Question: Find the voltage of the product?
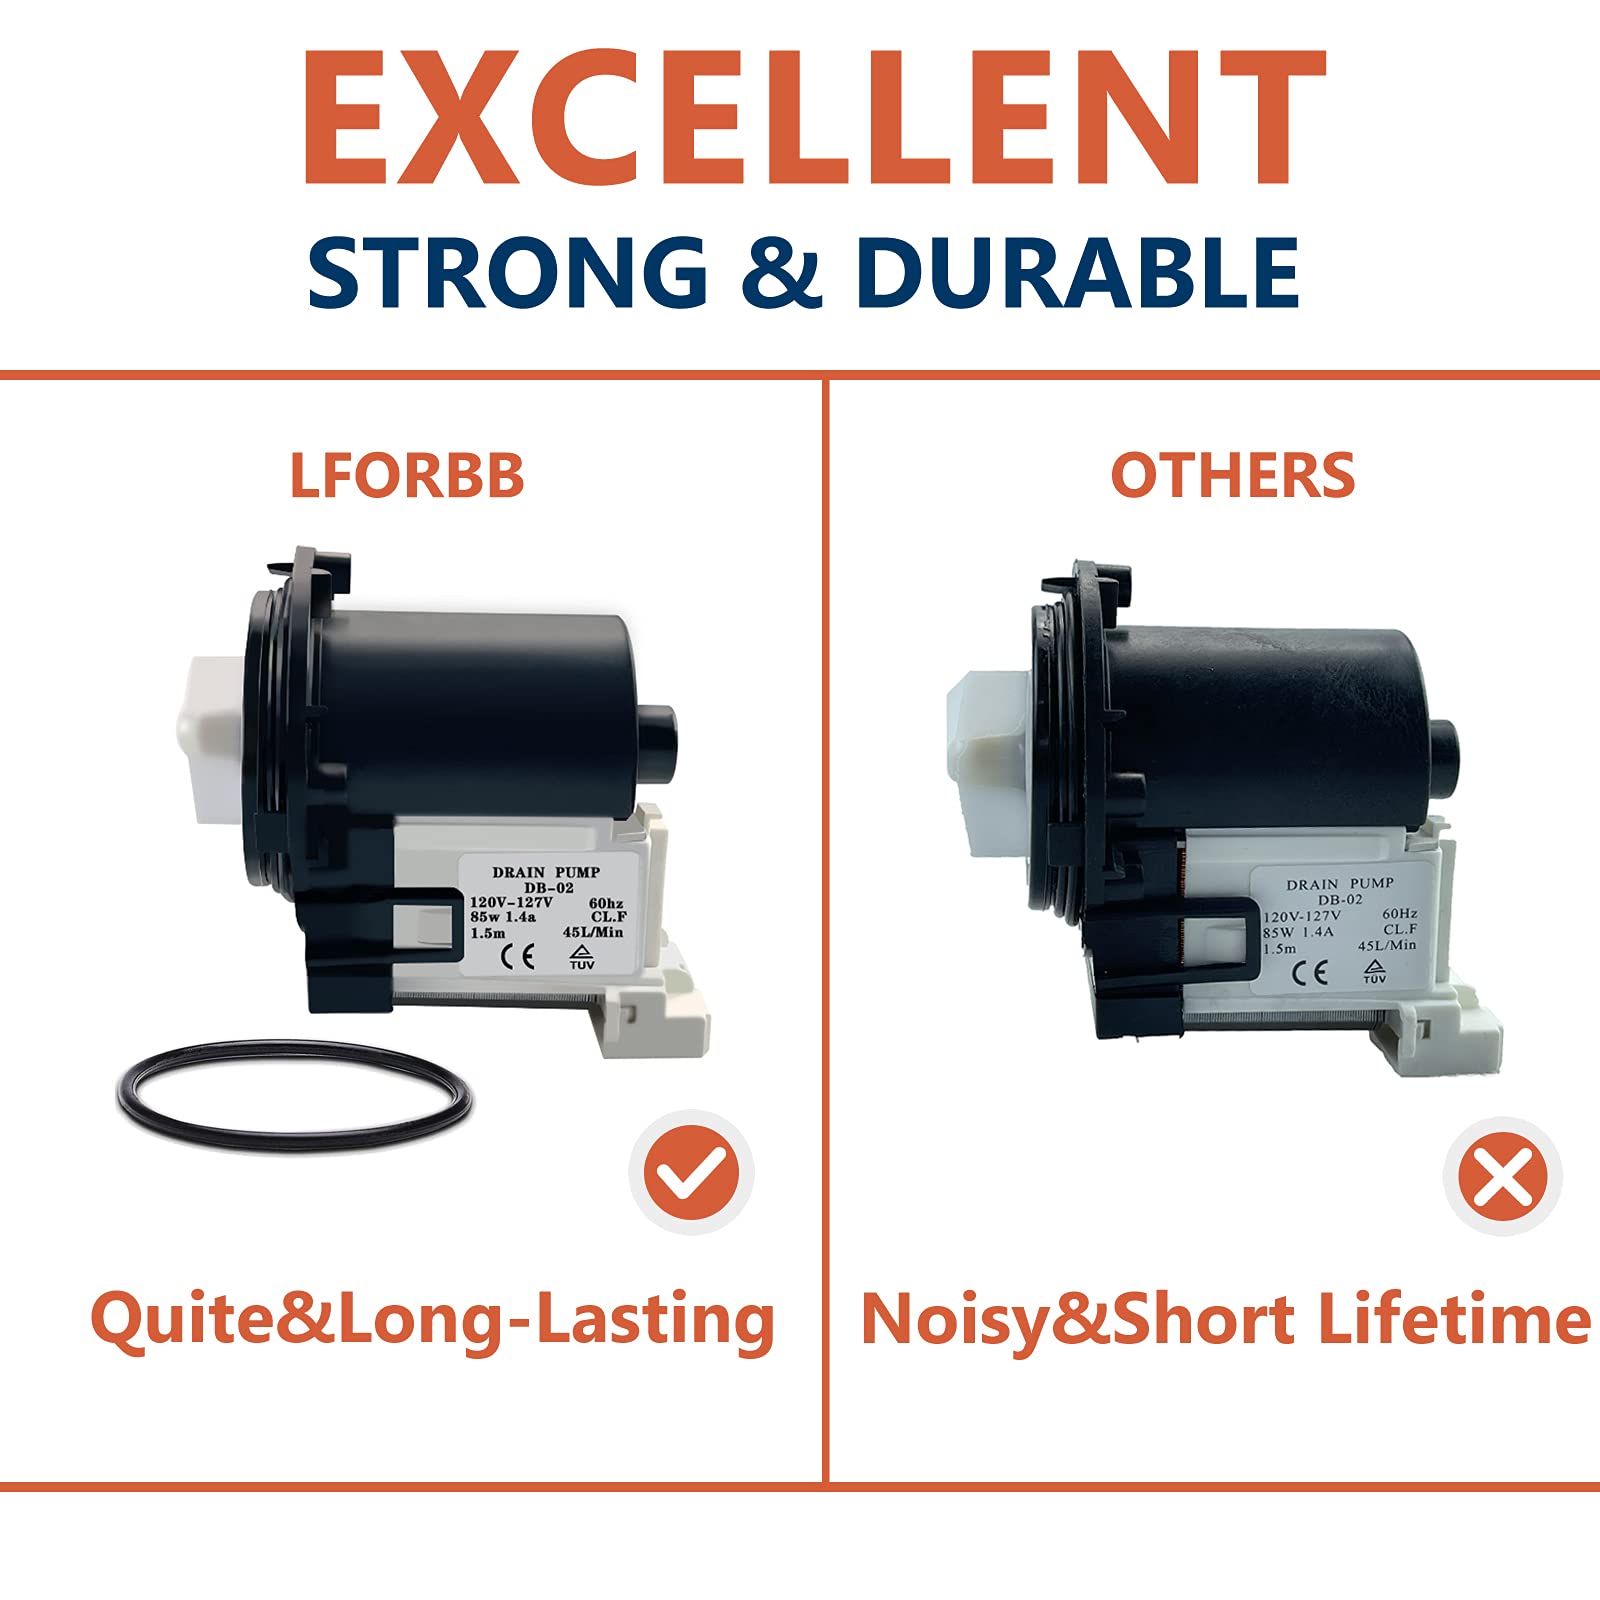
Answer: [120.0, 127.0] volt